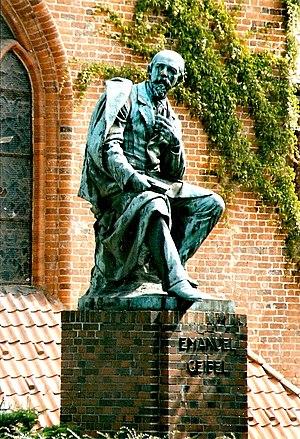
Emanuel Geibel ou Franz Emanuel August Geibel, né le 17 octobre 1815 à Lübeck et mort dans la même ville le 6 avril 1884, est un poète allemand du romantisme et du classicisme.